Roman Catholic Diocese of Itapetininga

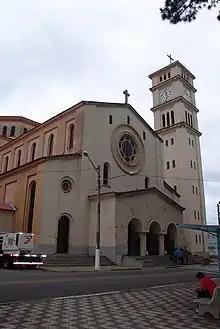
Catedral Nossa Senhora dos Prazeres in 2009

The Roman Catholic Diocese of Itapetininga is a diocese located in the city of Itapetininga in the ecclesiastical province of Sorocaba in Brazil.